Almira Lincoln Phelps

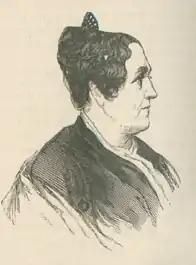
Phelps by Sarah Josepha Hale, 1853

Almira Lincoln Phelps (July 15, 1793 – July 15, 1884) was an American scientist, educator, author, and editor. Her botany writings influenced more early American women to be botanists, including Eunice Newton Foote and her daughter, Augusta Newton Foote Arnold. Though she primarily wrote regarding nature, she also was a writer of novels, essays, and memoir.